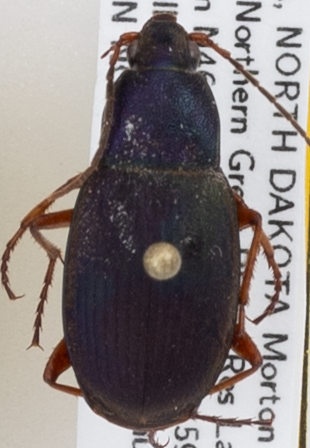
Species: Chlaenius platyderus
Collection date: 2020-08-18
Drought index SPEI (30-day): -2.09
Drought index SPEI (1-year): -0.1
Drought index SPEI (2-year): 0.862